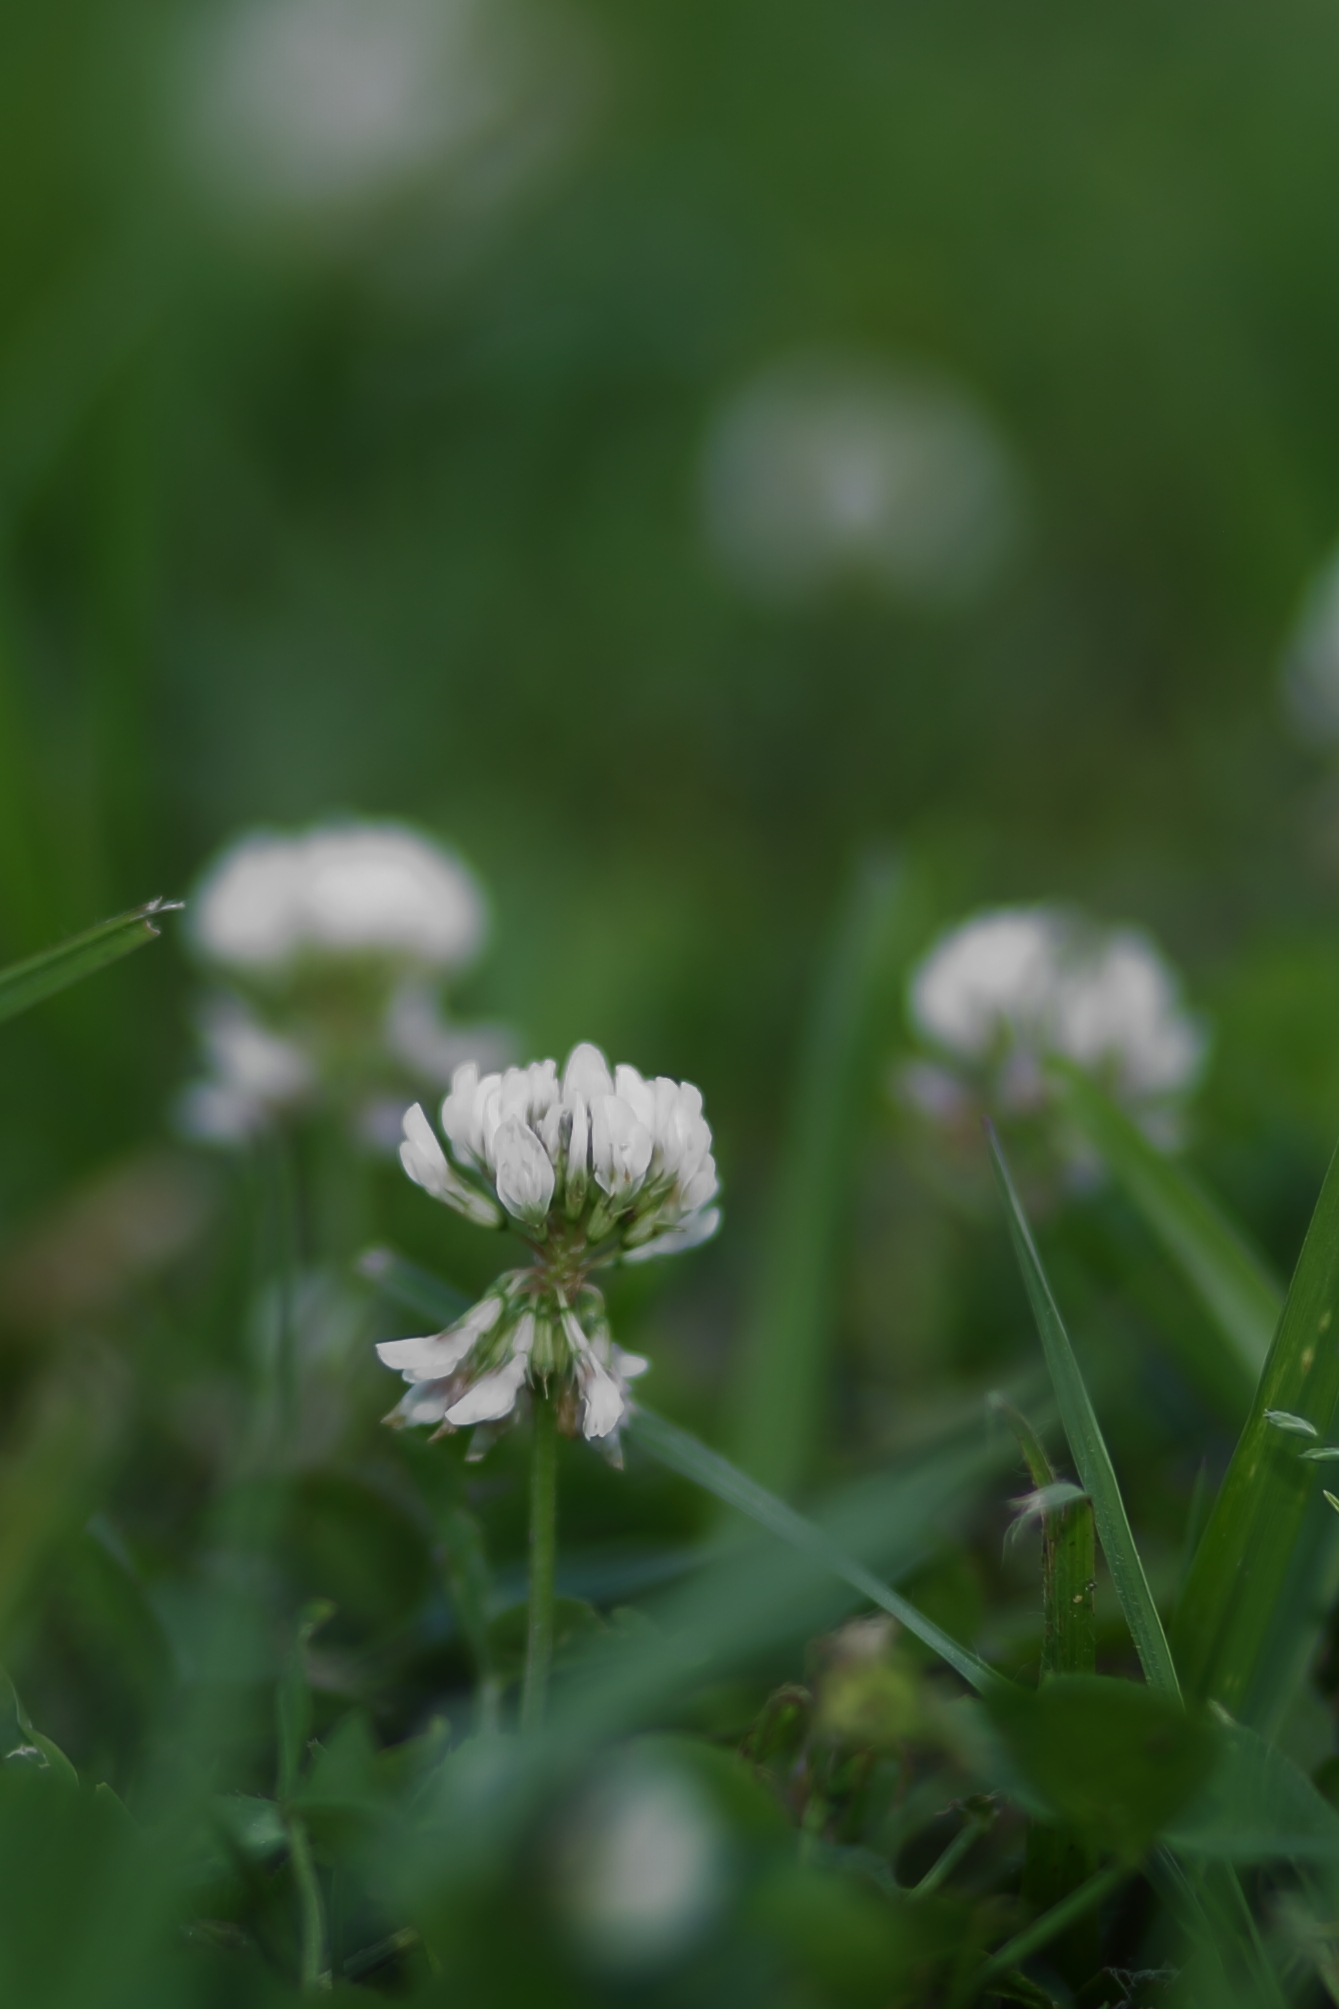
grass, flower, flowering plant, green, plant, close up, wildflower, photography, meadow, petal, pink family, perennial plant